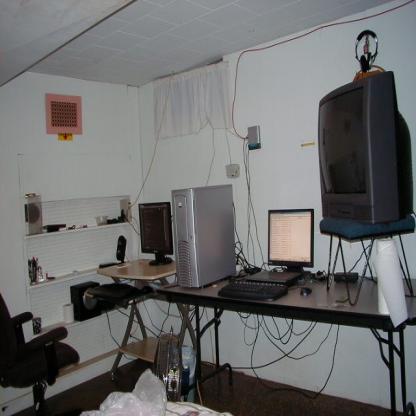
Scene: Indoor